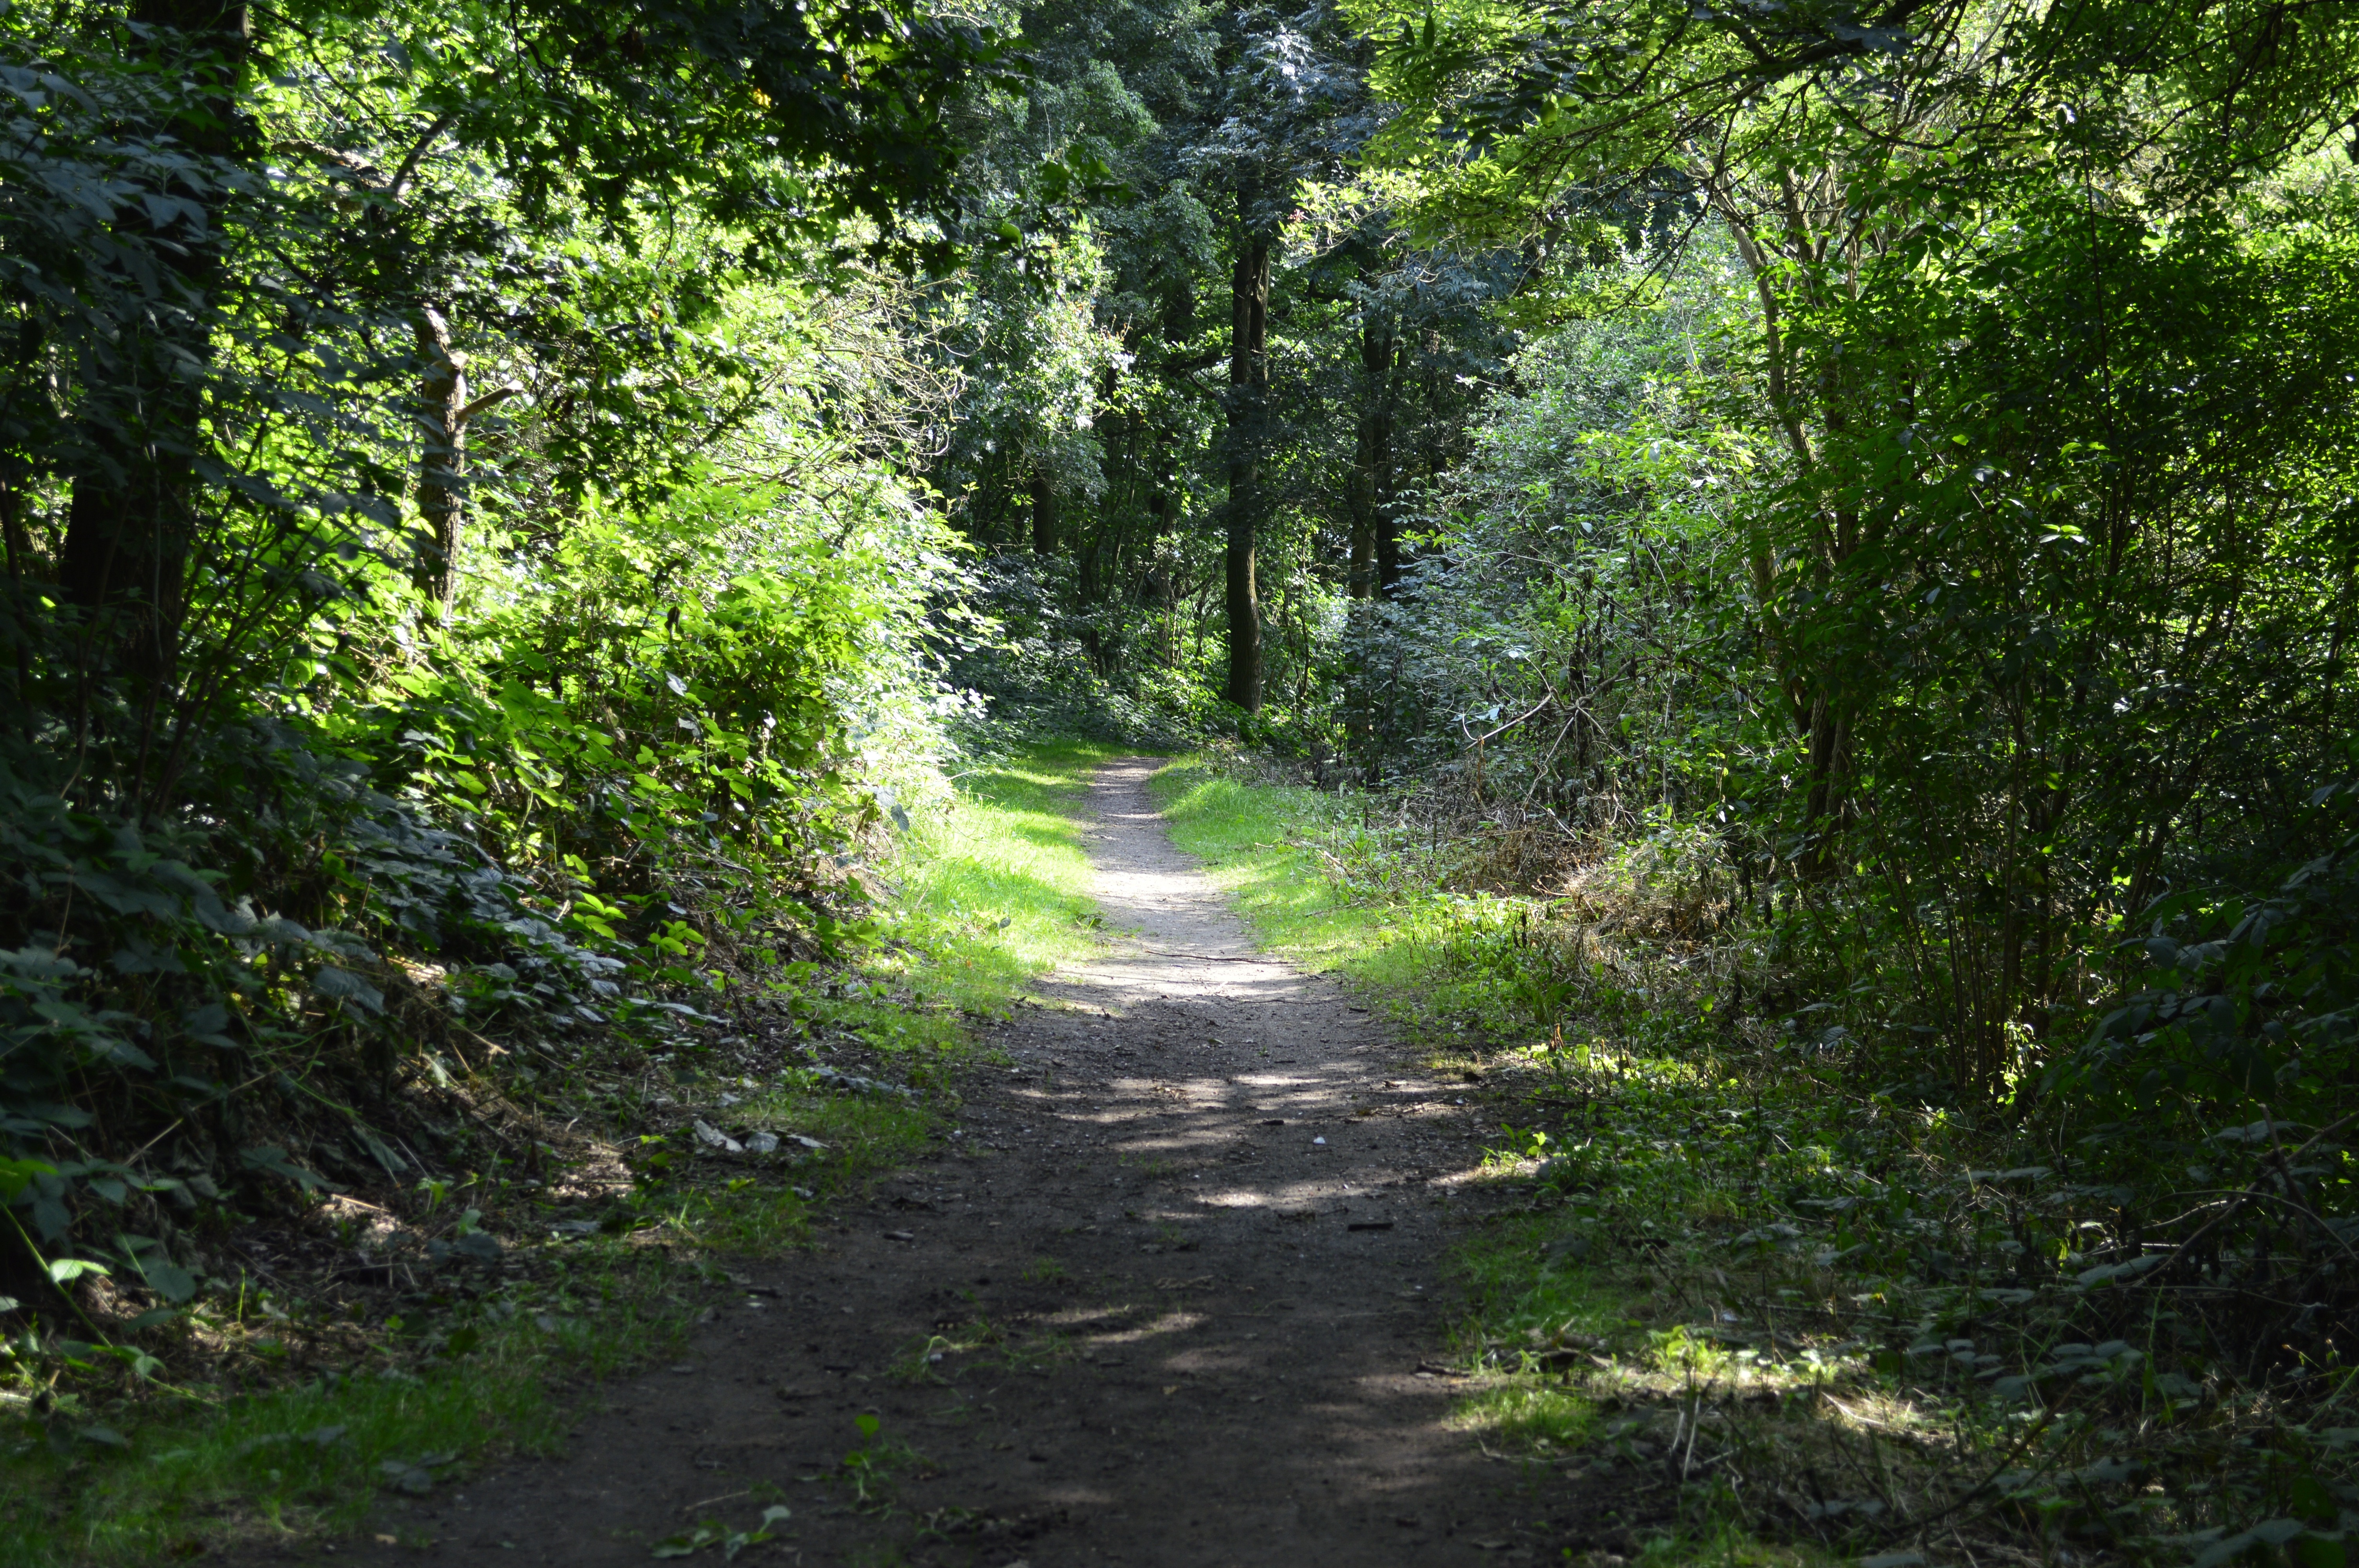
tree, nature, forest, path, pathway, wilderness, track, trail, sunlight, leaf, shade, country, summer, stream, jungle, autumn, trees, woods, vegetation, rainforest, shady, woodland, habitat, ecosystem, old growth forest, natural environment, temperate broadleaf and mixed forest, nonbuilding structure